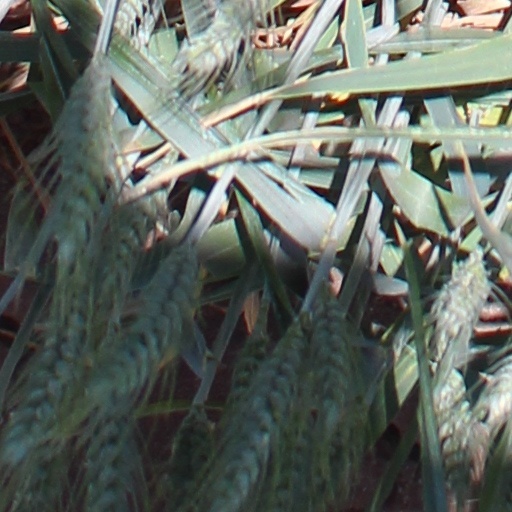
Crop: wheat